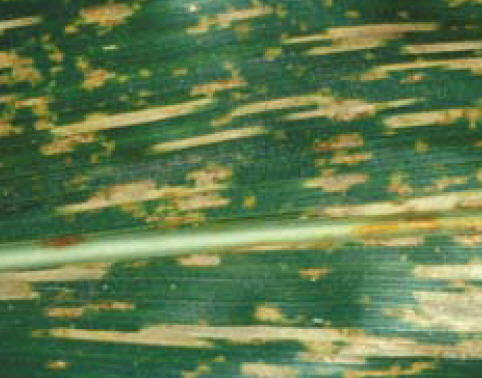
Labels: Corn Gray leaf spot